Vaya Con Dios (band)

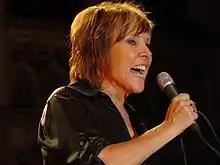
Dani Klein

Vaya Con Dios (Spanish for "Go with God!") is a Belgian music act that stood out for its mixing of styles, as well as the distinctive voice of its lead singer Dani Klein. It was one of the most successful Belgian music acts ever, having sold more than 10 million albums and more than 3 million singles.